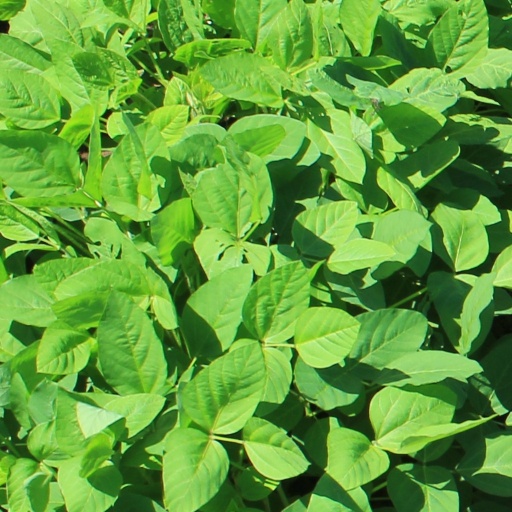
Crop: soybean